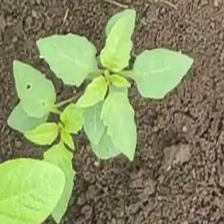
Weed species: Lamber_Quarter_plant(Chenopodium )